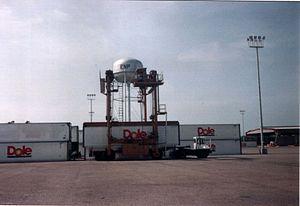
Puerto Castilla est un port du Honduras, sur la mer des Caraïbes. Il est situé dans la baie de Trujillo, à 9,7 km au nord de la ville de Trujillo et à 560 km de Tegucigalpa.